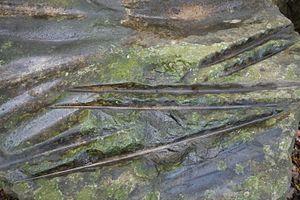
Le polissoir de Mezy-Moulins
Le polissoir est un polissoir situé à Mézy-Moulins, en France.